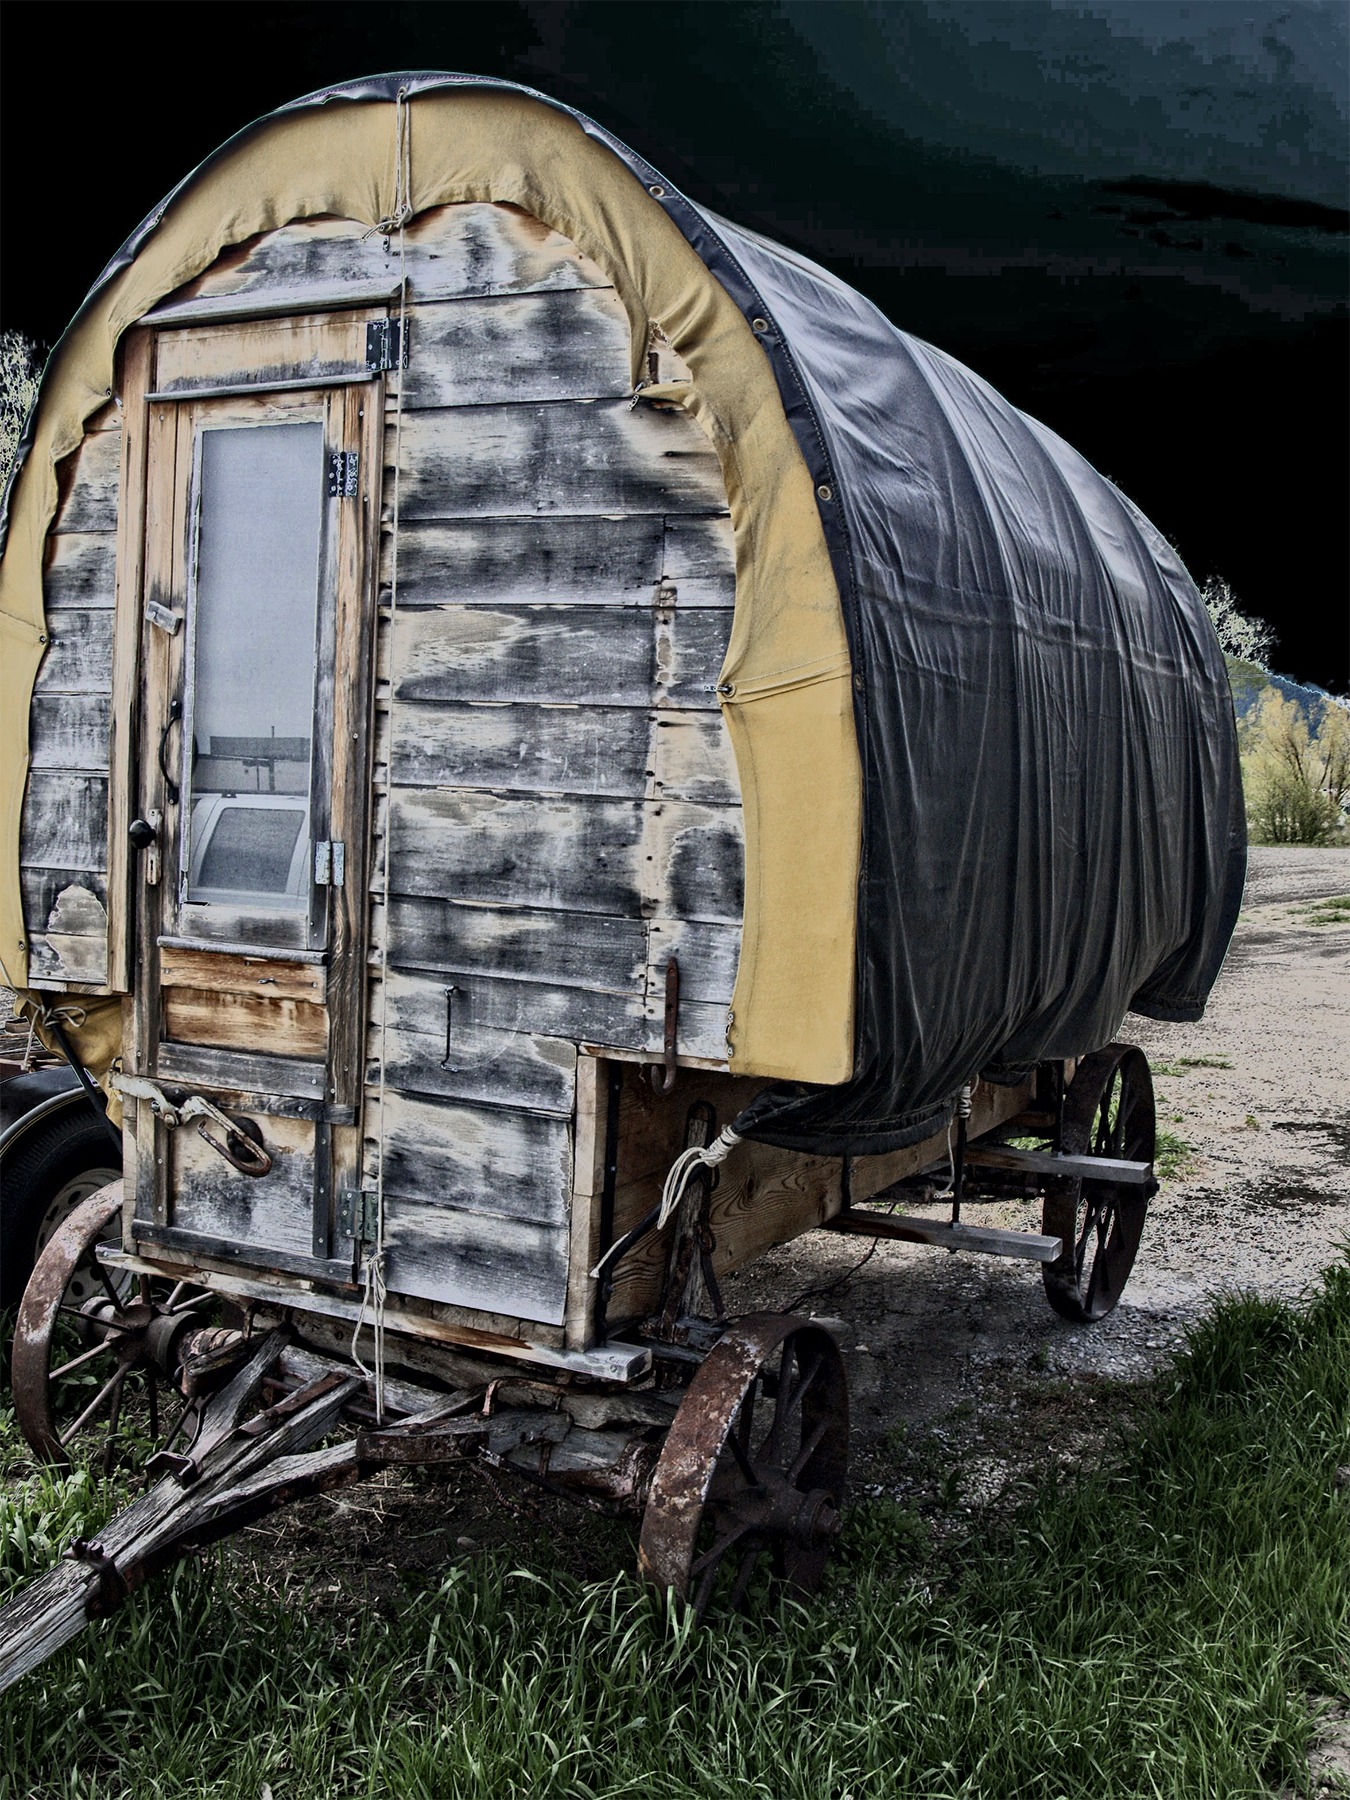
wagon, old, vehicle, tent, wooden, heritage, chuck, covered wagon, wild west, man made object